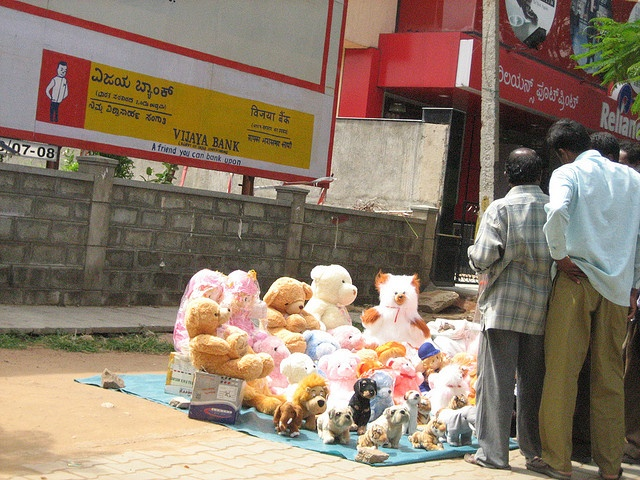
A group of men standing by a blanket full of stuffed animals.
A pile of stuffed animals sitting on a sidewalk.
A display of teddy bears are on an outdoor blanket.
Many stuffed animals are on a blanket on a sidewalk.
A blanket on the street covered in stuffed animals